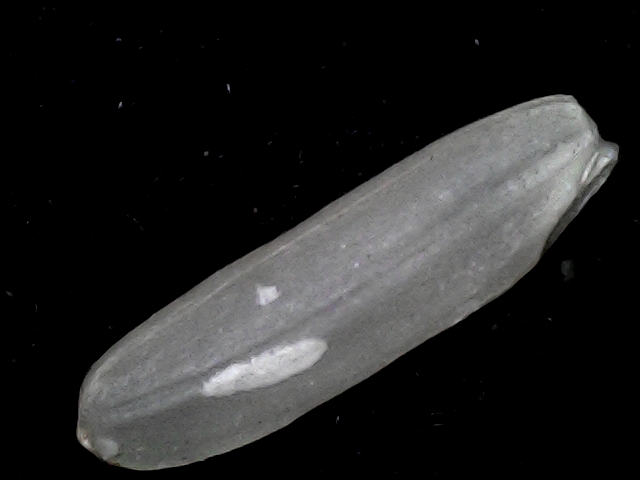
Rice variety: BD87